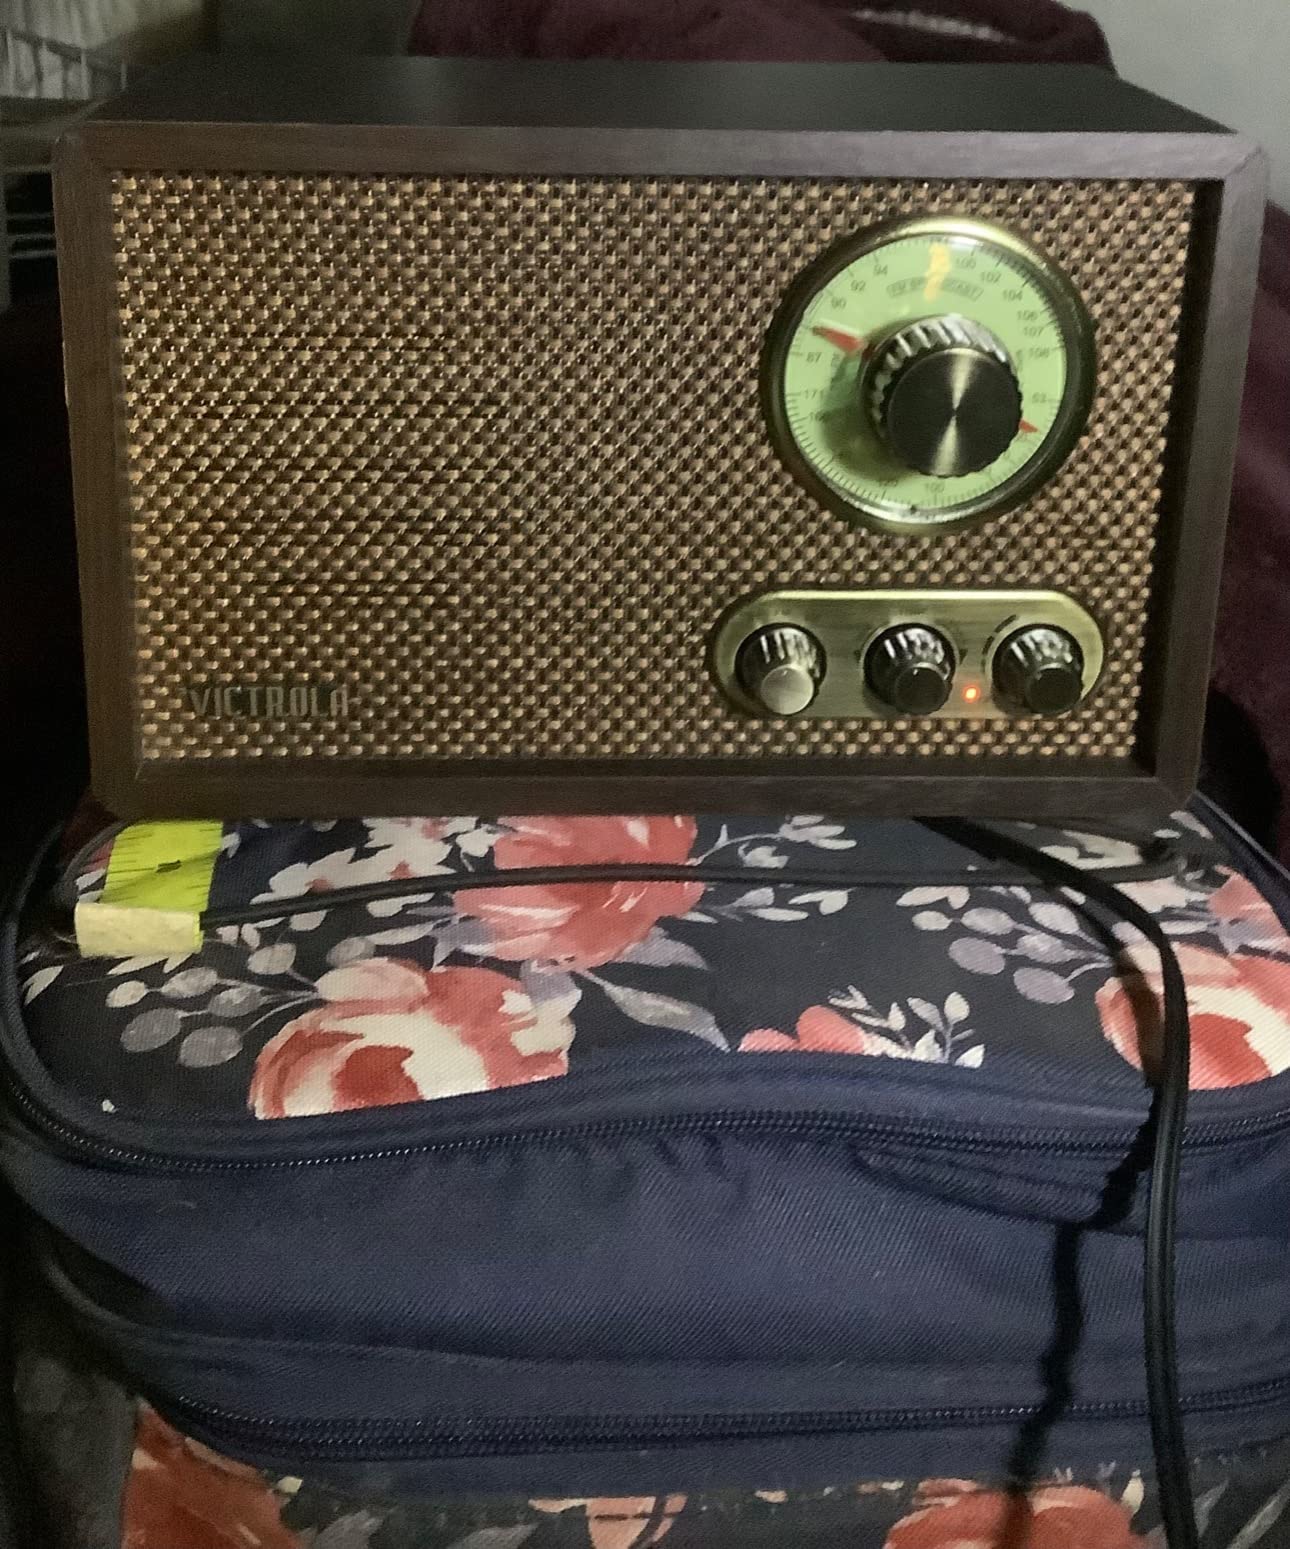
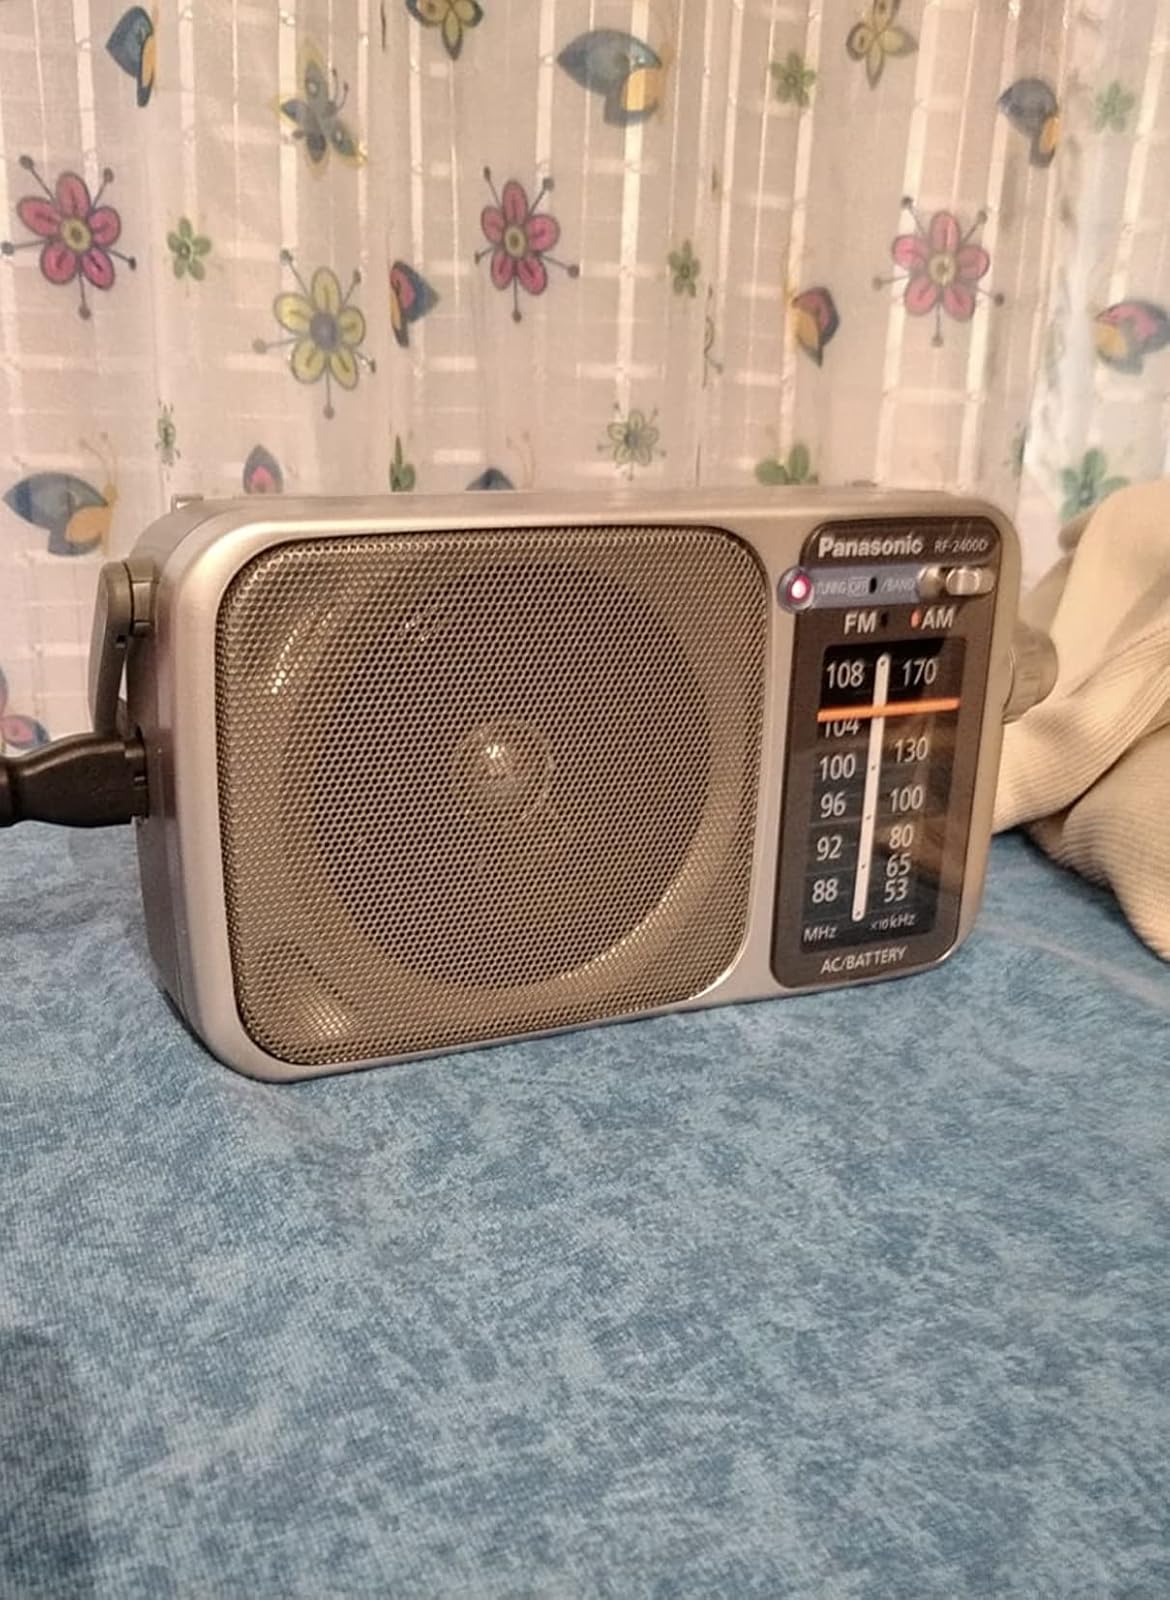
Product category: radio
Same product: no